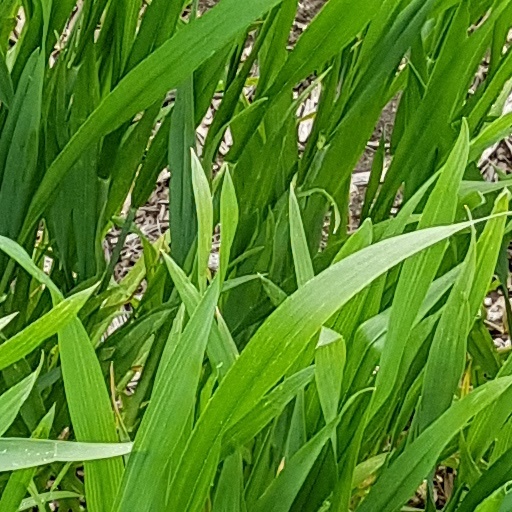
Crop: wheat